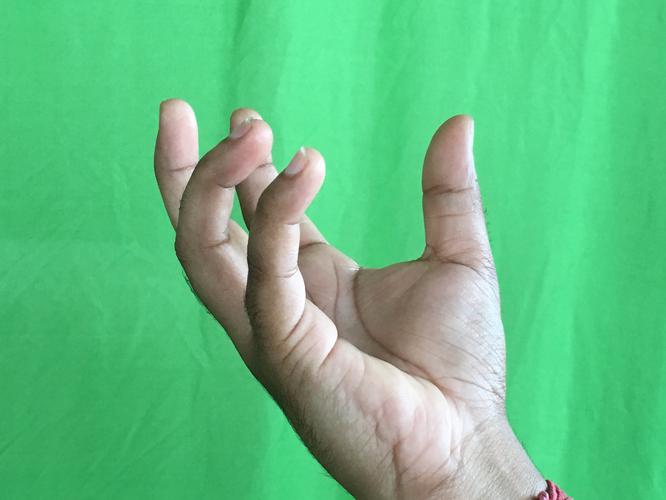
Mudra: Padmakosha
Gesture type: single_hand